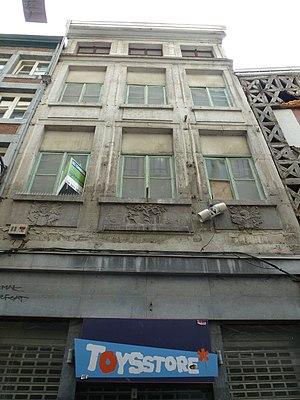
maison ancienne This is a photo of a monument in Wallonia, number: 62063-CLT-0197-01
La rue Gérardrie est une rue piétonne du centre de Liège reliant à la place Saint-Lambert à la place Saint-Étienne.
Cette page regroupe une partie du patrimoine immobilier classé de la ville belge de Liège.
Les enseignes en pierre sculptées à Liège sont un ensemble d'enseignes apposées ou sculptées sur les habitations et commerces de la ville de Liège essentiellement aux XVIIᵉ et XVIIIᵉ siècles.